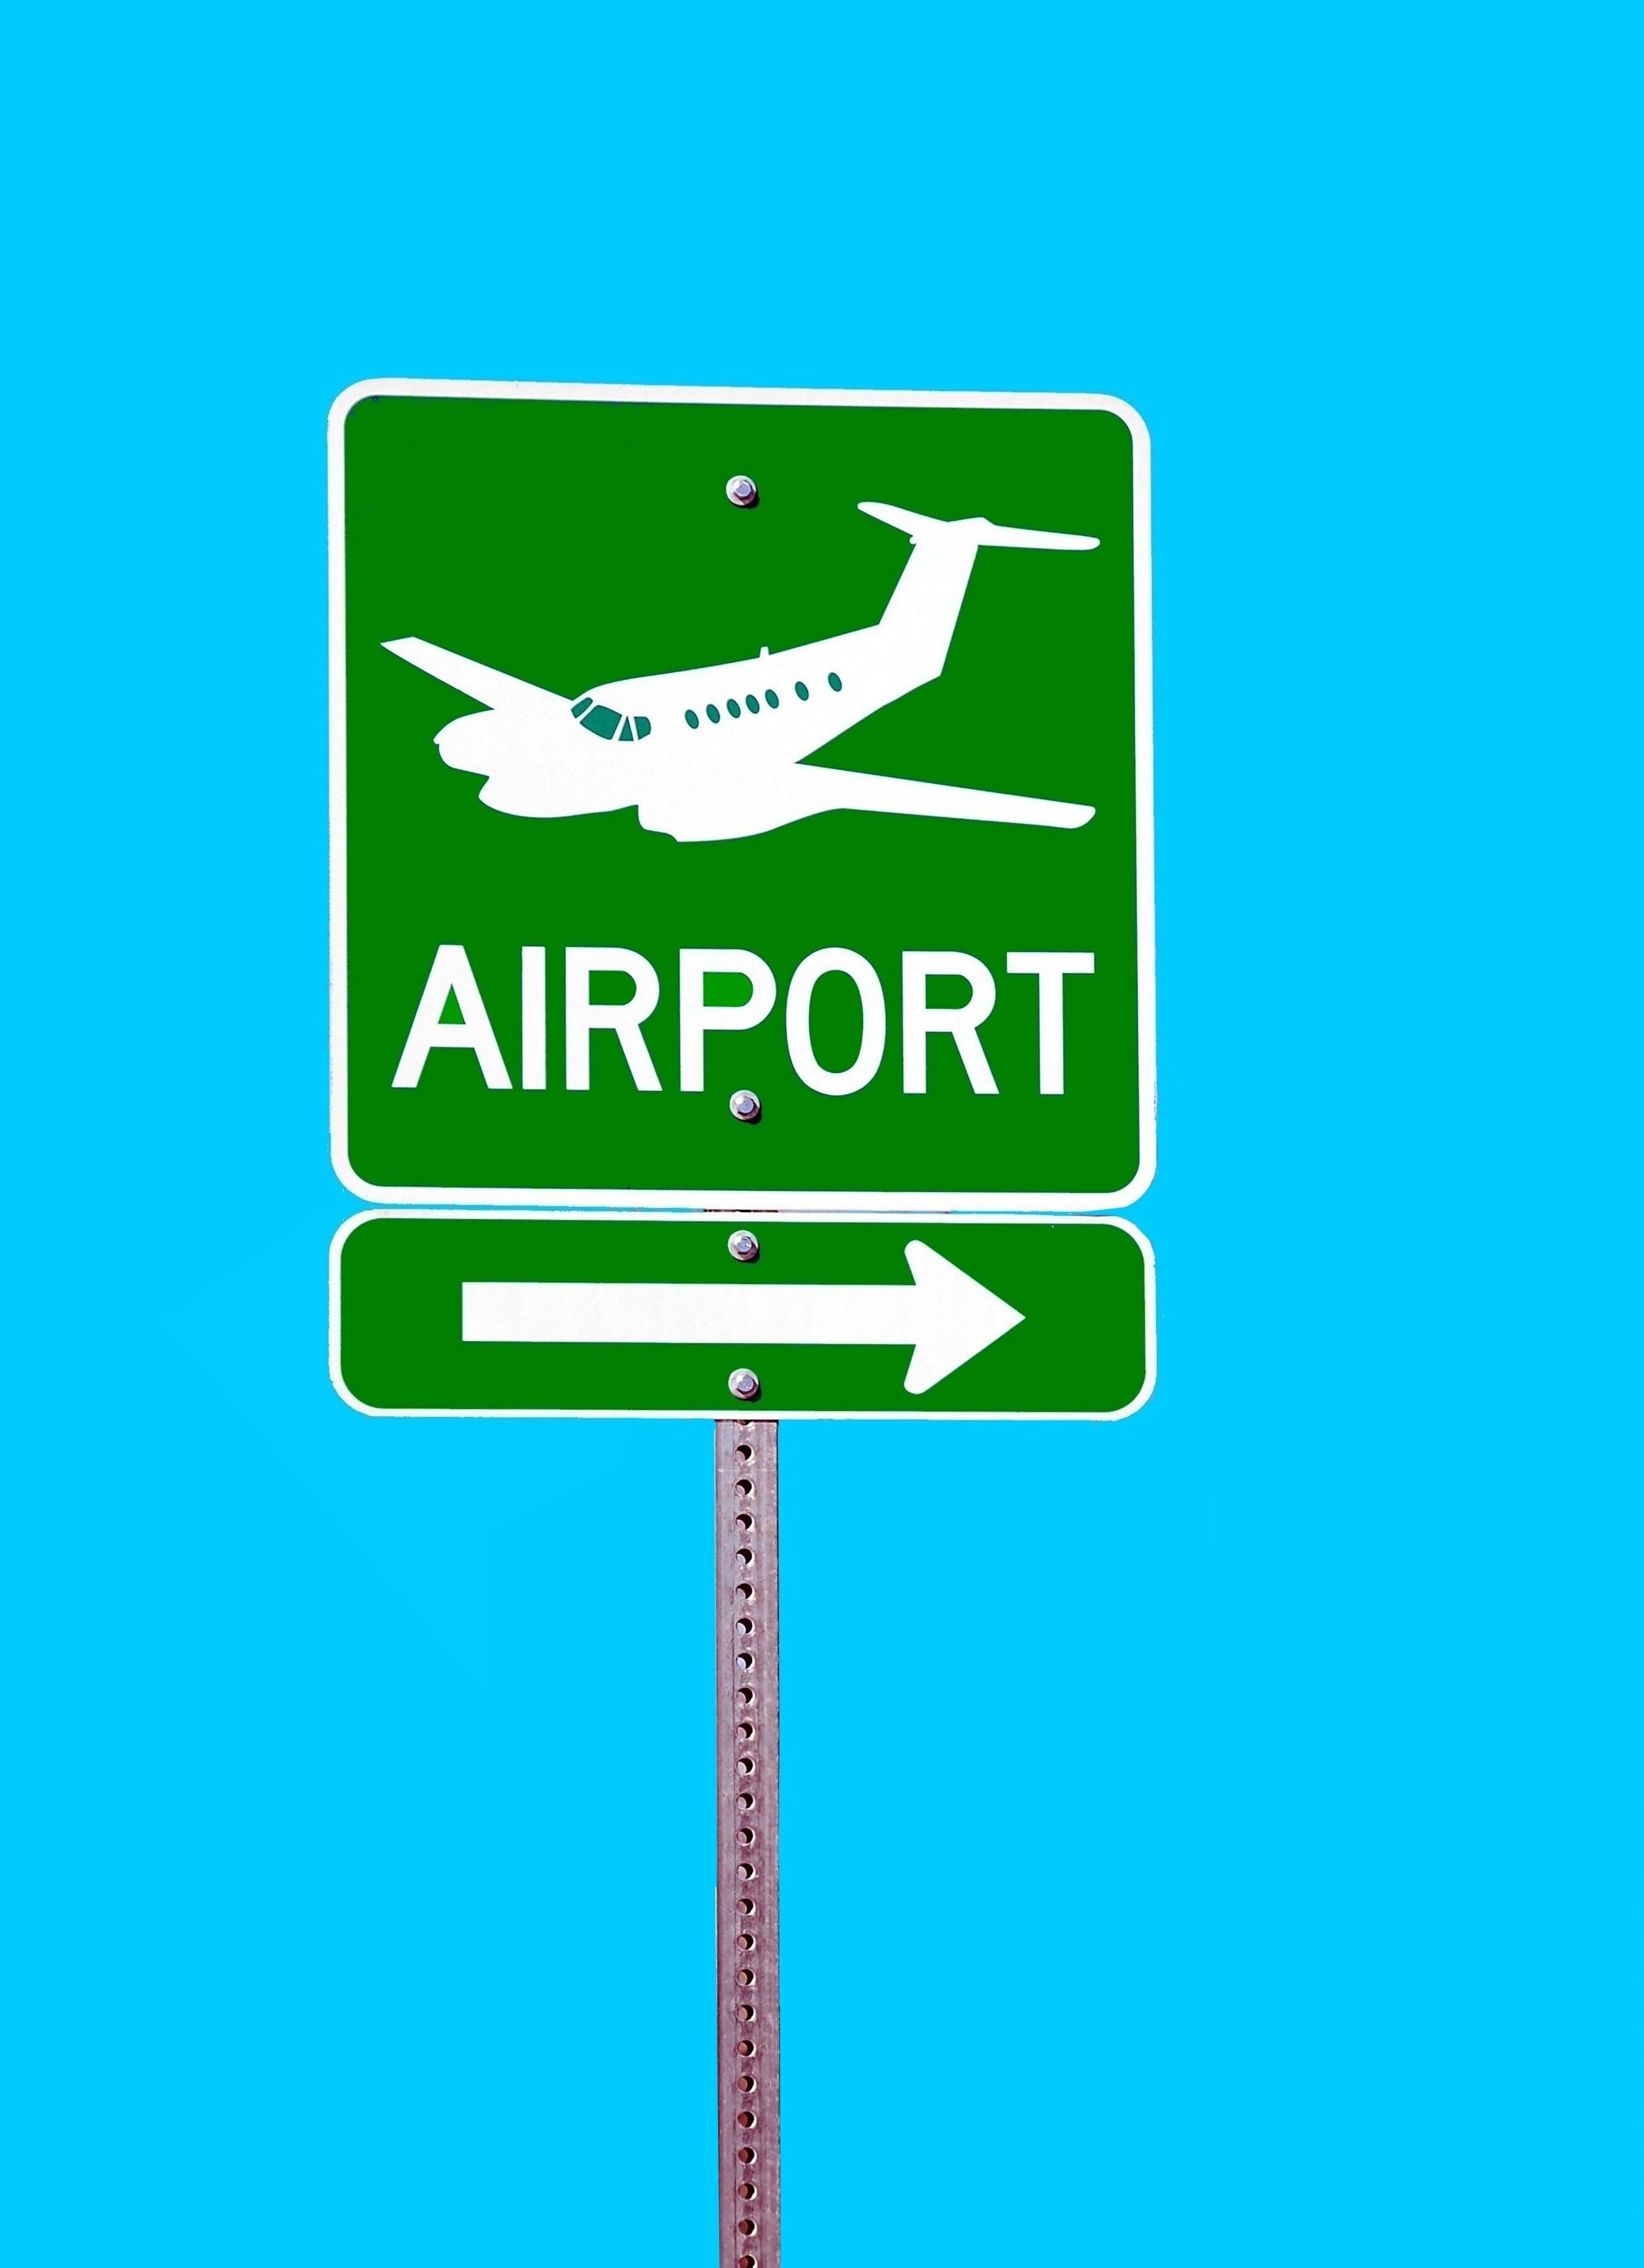
number, isolated, airport, travel, airplane, plane, aircraft, transportation, sign, line, direction, symbol, flight, tourism, trip, signage, brand, font, background, illustration, logo, text, terminal, icon, information, traffic sign